Censorship in the Dutch East Indies

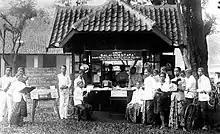
A kiosk of Balai Pustaka materials in Purwokerto, early 20th C.

In 1908 the government created an organization for vernacular-language literature which would spearhead official publishing in non-European languages for the following decades; it was called the Commission for Native Schools and Popular Literature ("Balai Pustaka" in Malay or in Dutch). It was modeled after the World Library, an educational press founded in the Netherlands in 1905. aimed to promote reading materials for European-style schools for native Indonesians as well as for public libraries, with only government-approved works aimed at "improving" the population and steering them away from nationalistic or dangerous reading materials. also translated a number of European classic works of literature into Malay and other languages. did gain quite a large market share, although Malay-language works published by independent Chinese Indonesian presses still outsold them overall. This approach was also taken with vernacular-language newspapers by other arms of the colonial government than ; for the following decade subsidies were given to sympathetic or "reasonable" native newspaper publishers, as in the case of Neratja, while punishment and censorship was used against unfriendly ones. Likewise the government began to study the notion of setting up a government press bureau to send out "trusted" news stories as a way to have some control over what was being printed.